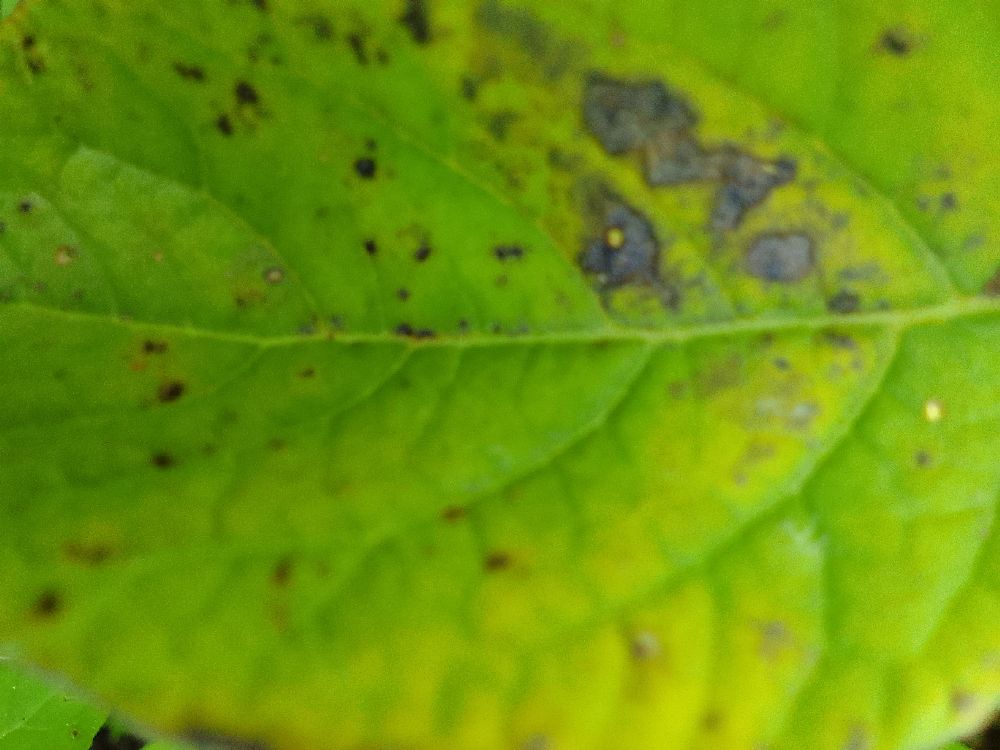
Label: Early blight